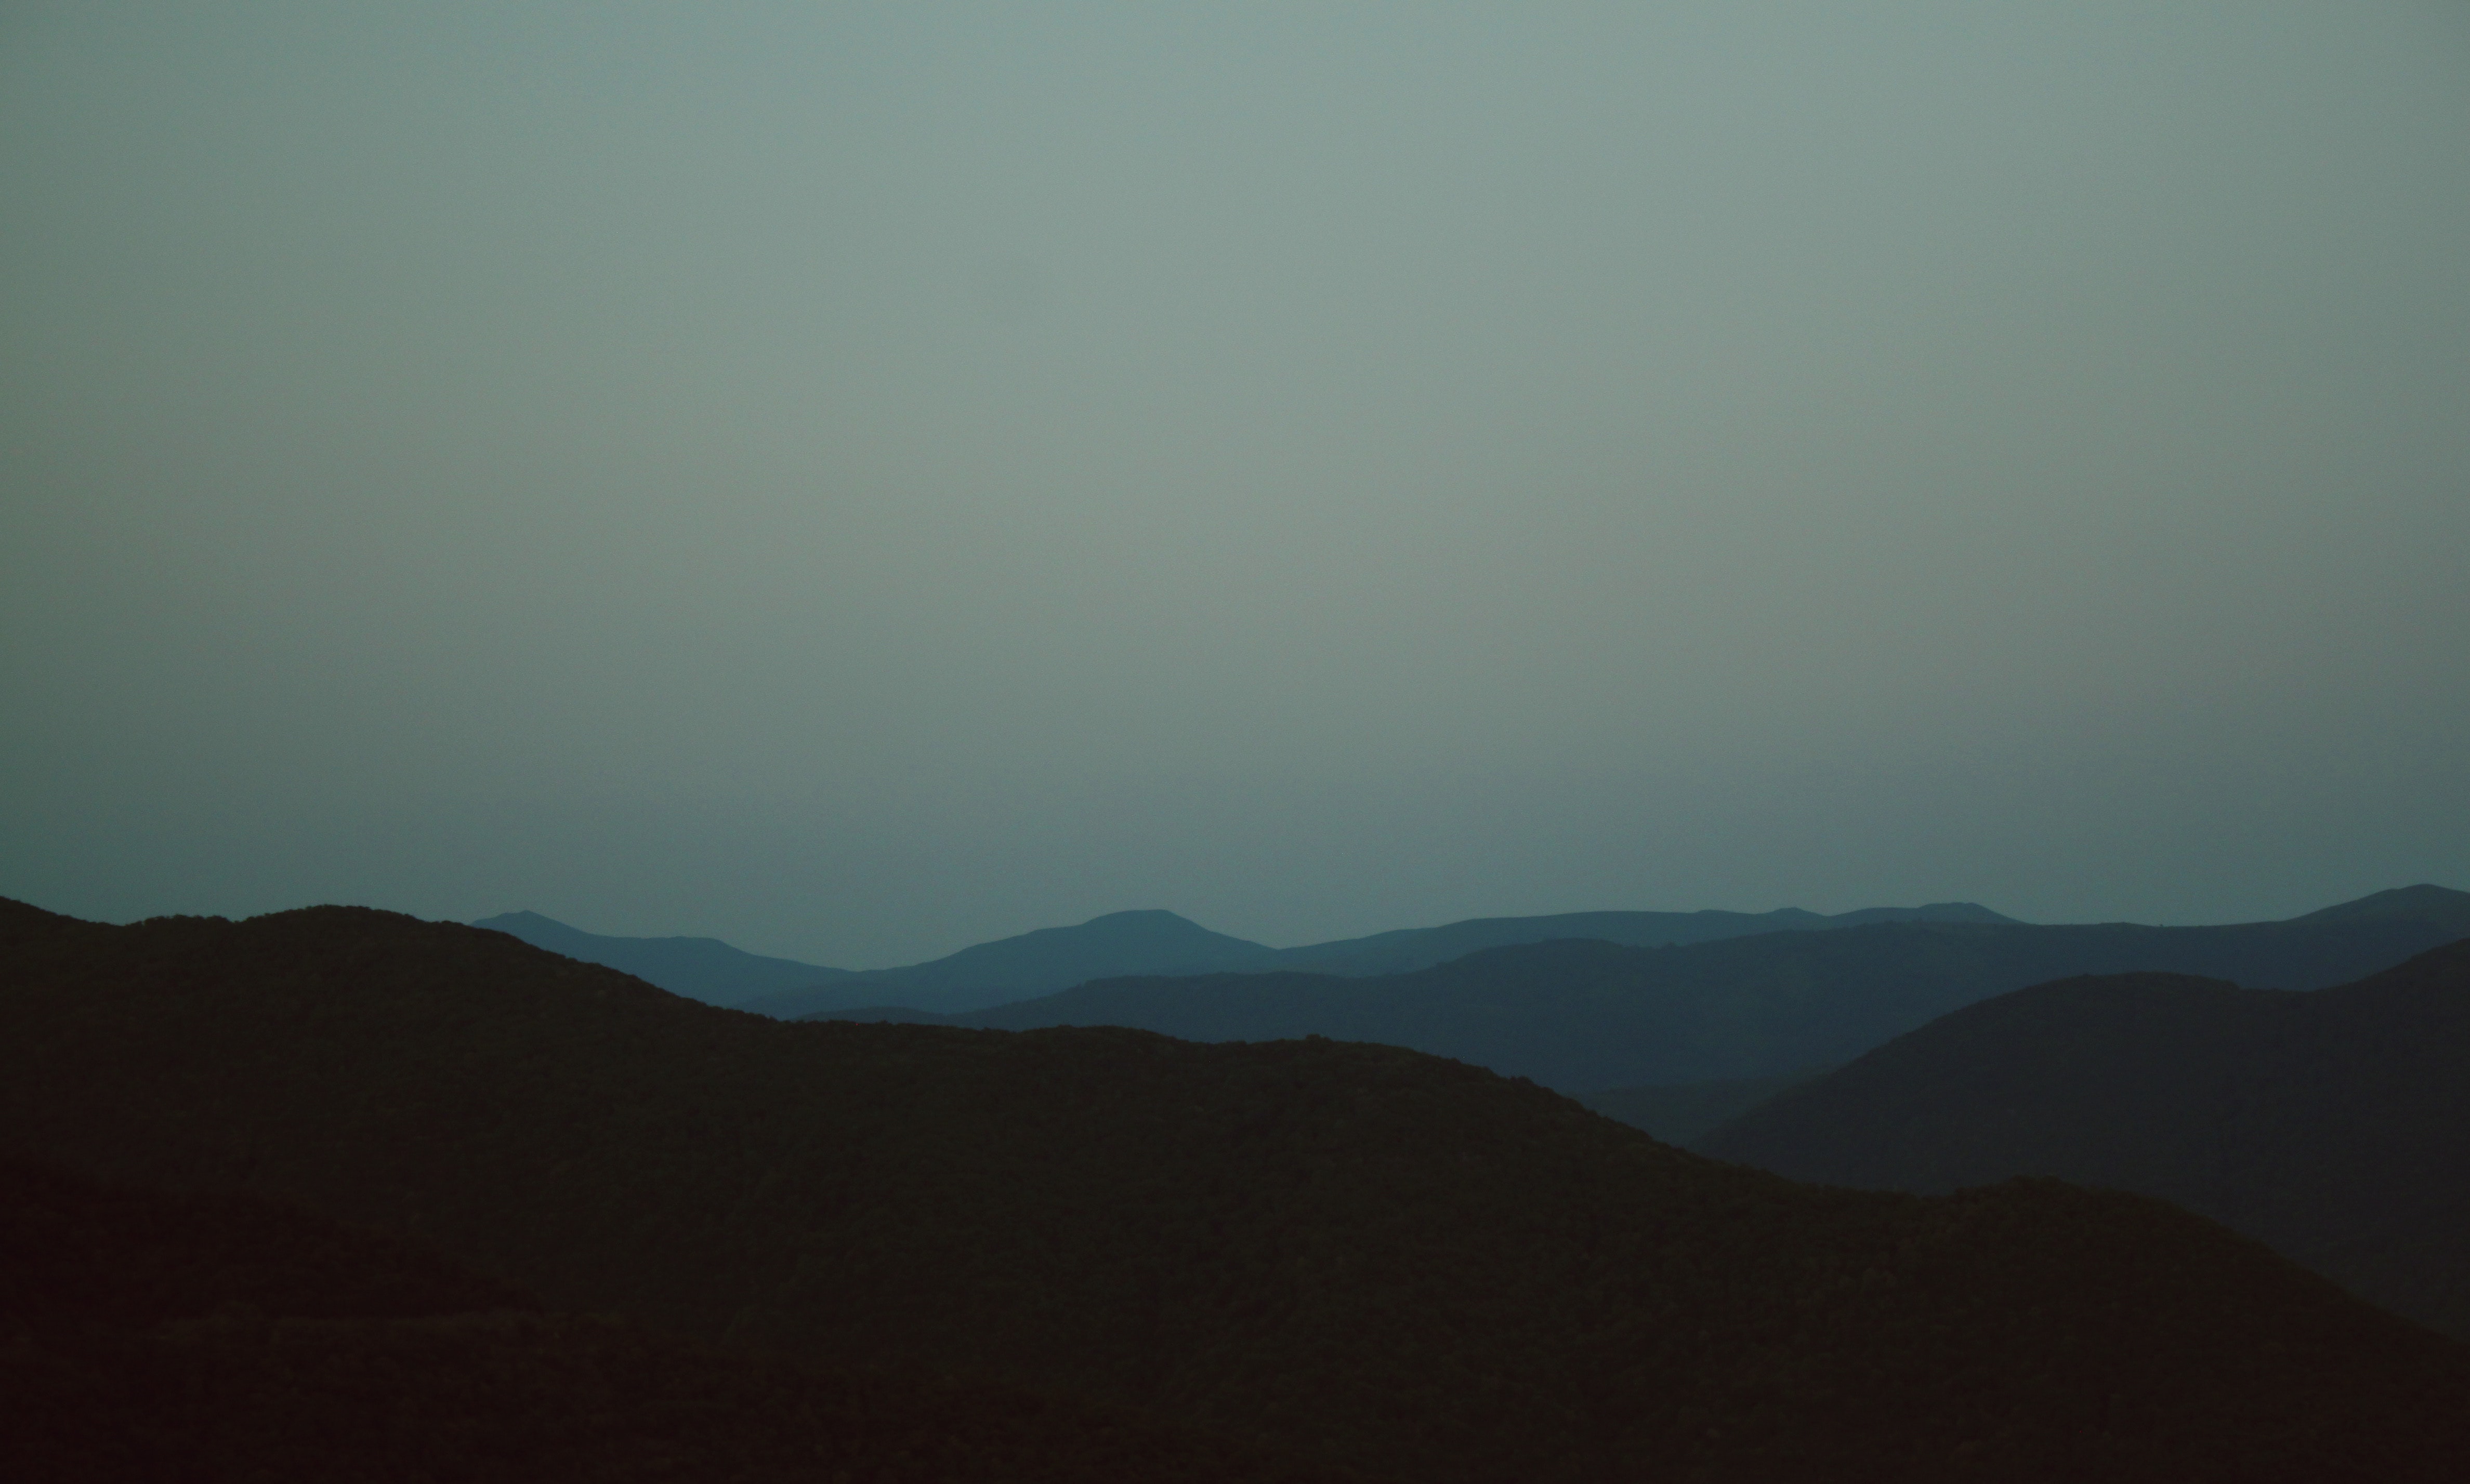
sky, mountainous landforms, atmospheric phenomenon, hill, blue, mountain, horizon, highland, cloud, natural environment, atmosphere, wilderness, morning, ridge, haze, hill station, evening, mountain range, ecoregion, landscape, dusk, fell, sunlight, sea, dawn, grassland, national park, valley, forest, meteorological phenomenon, sunset